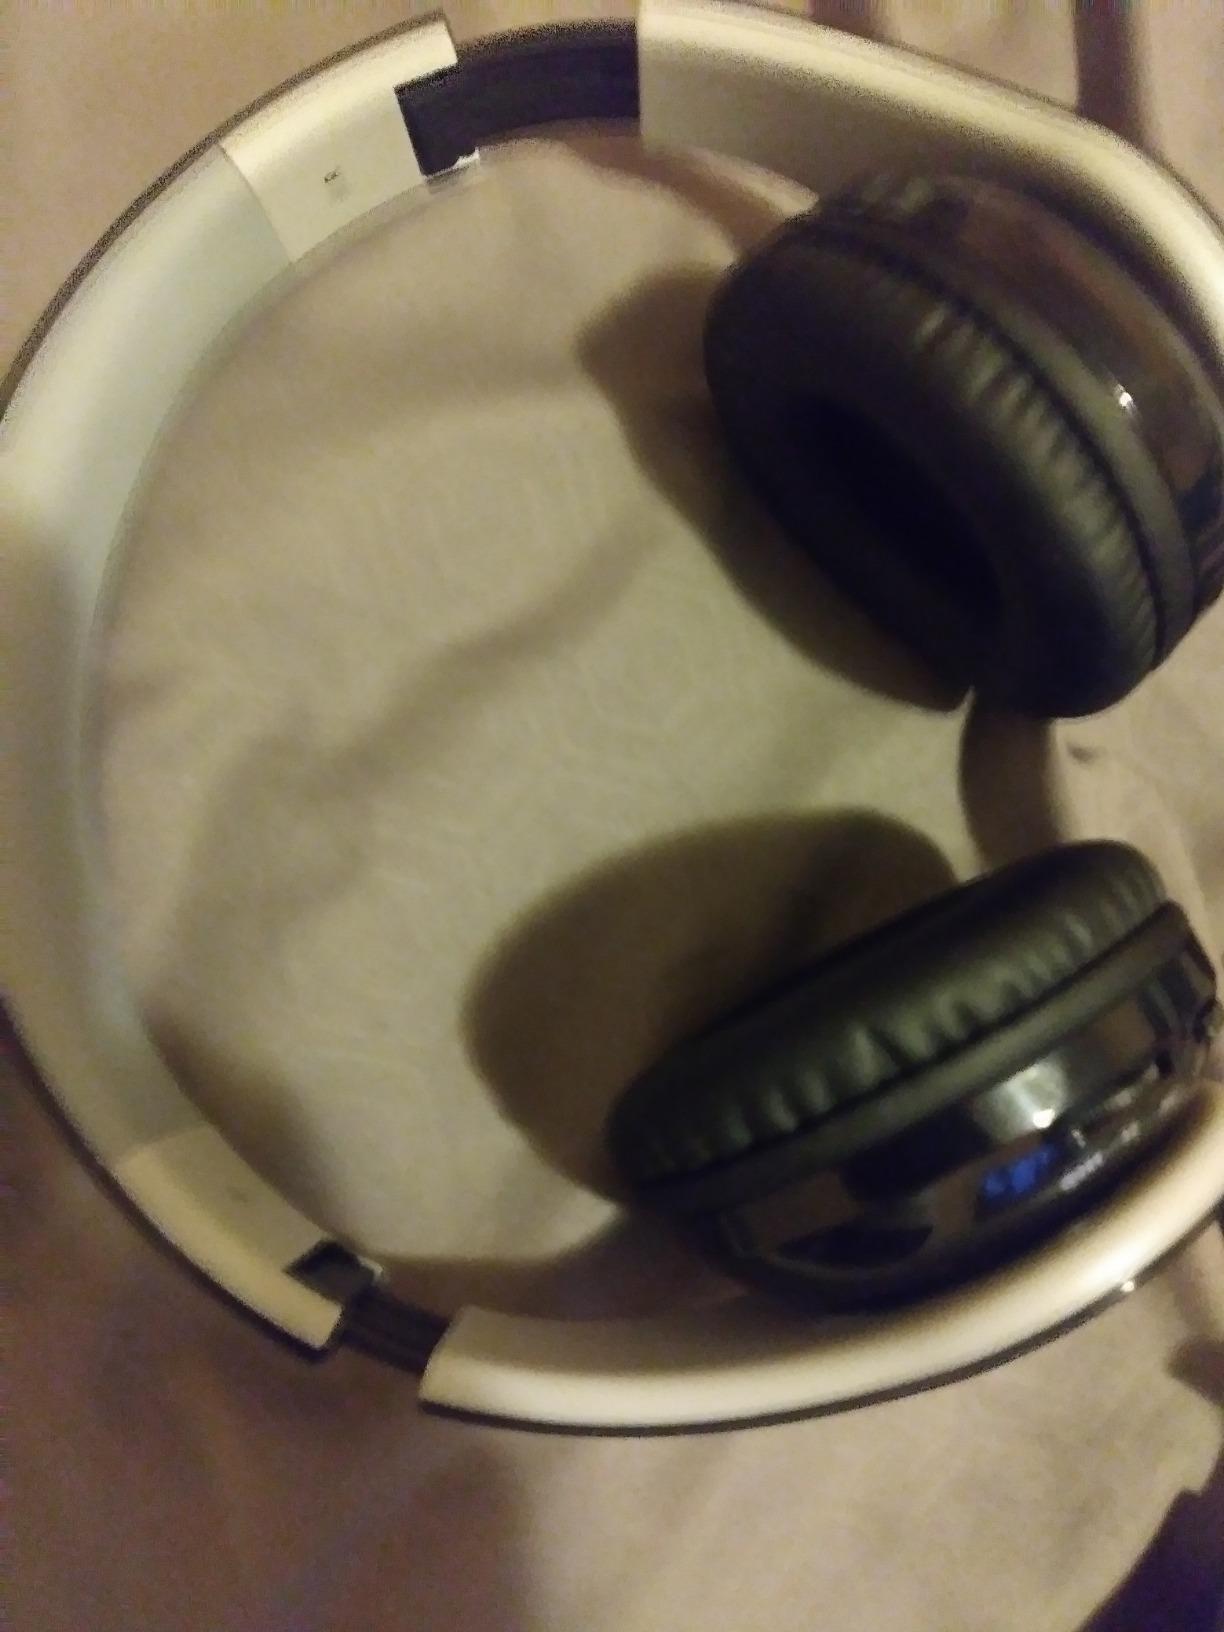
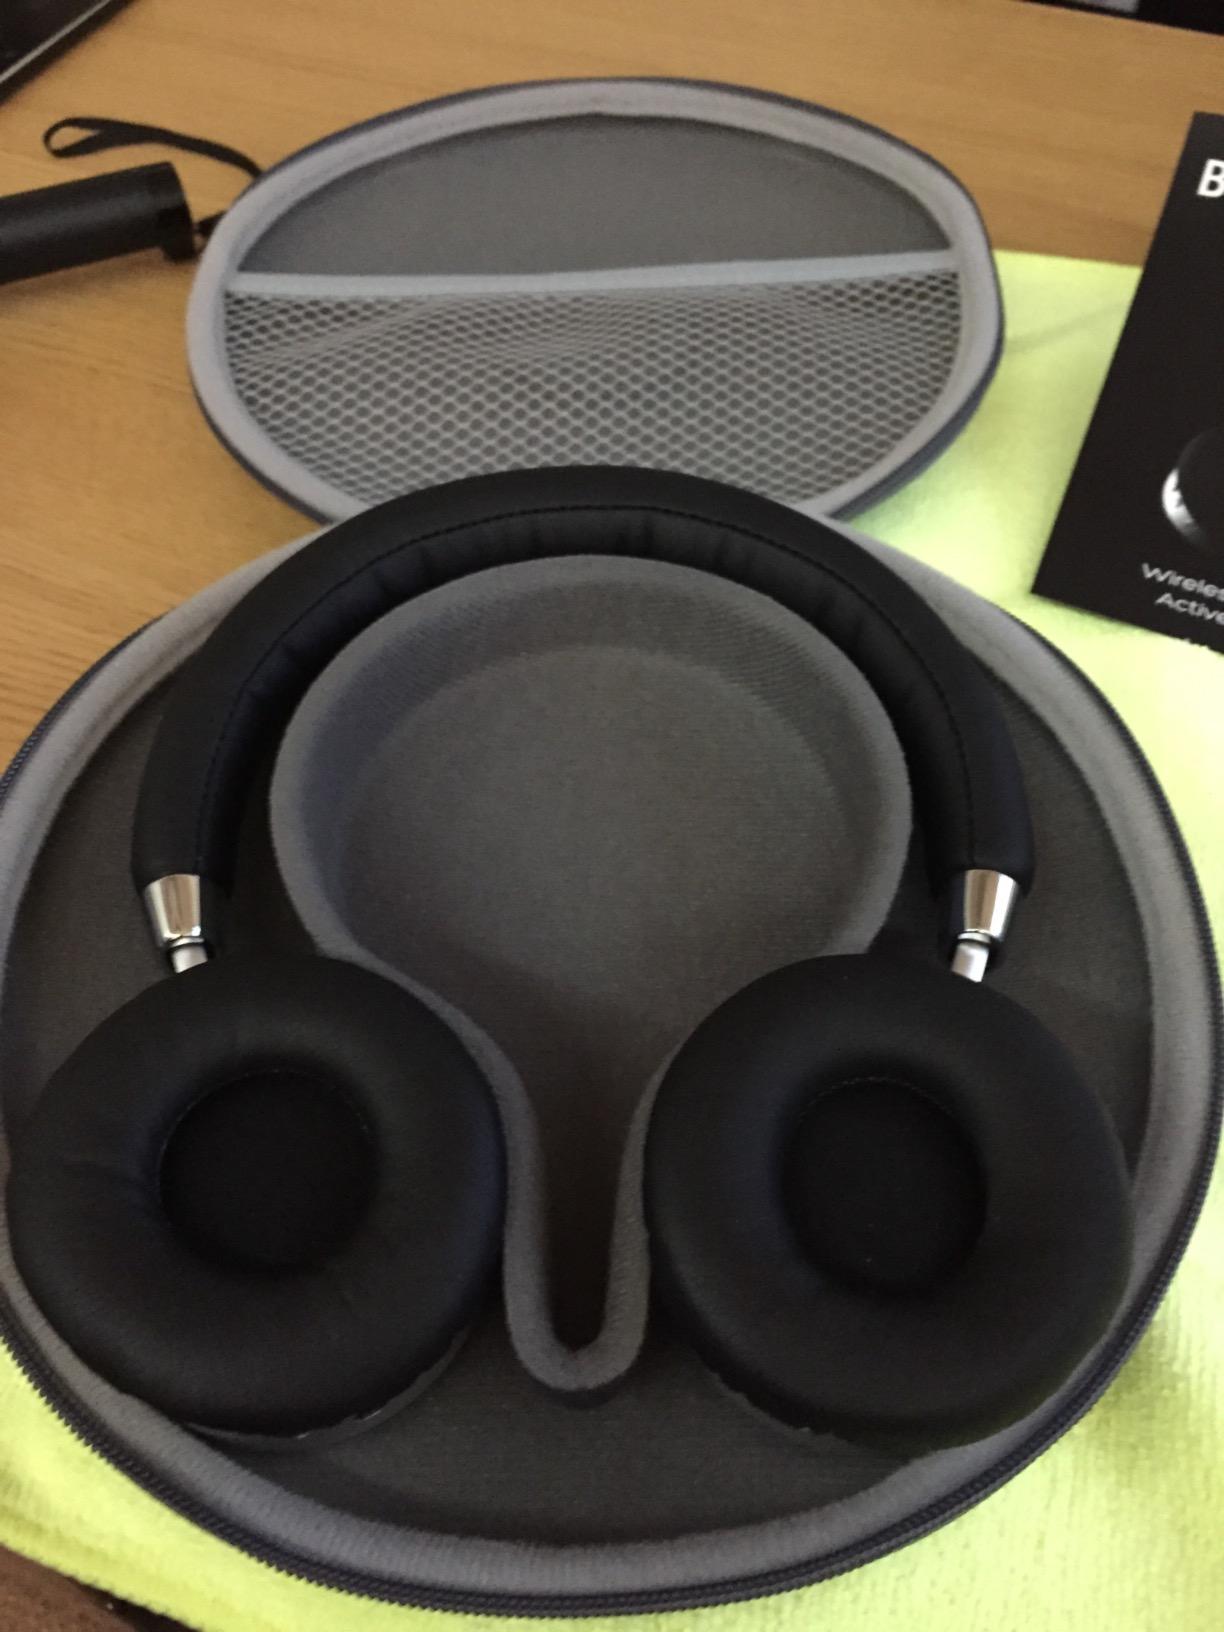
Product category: headphones
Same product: no